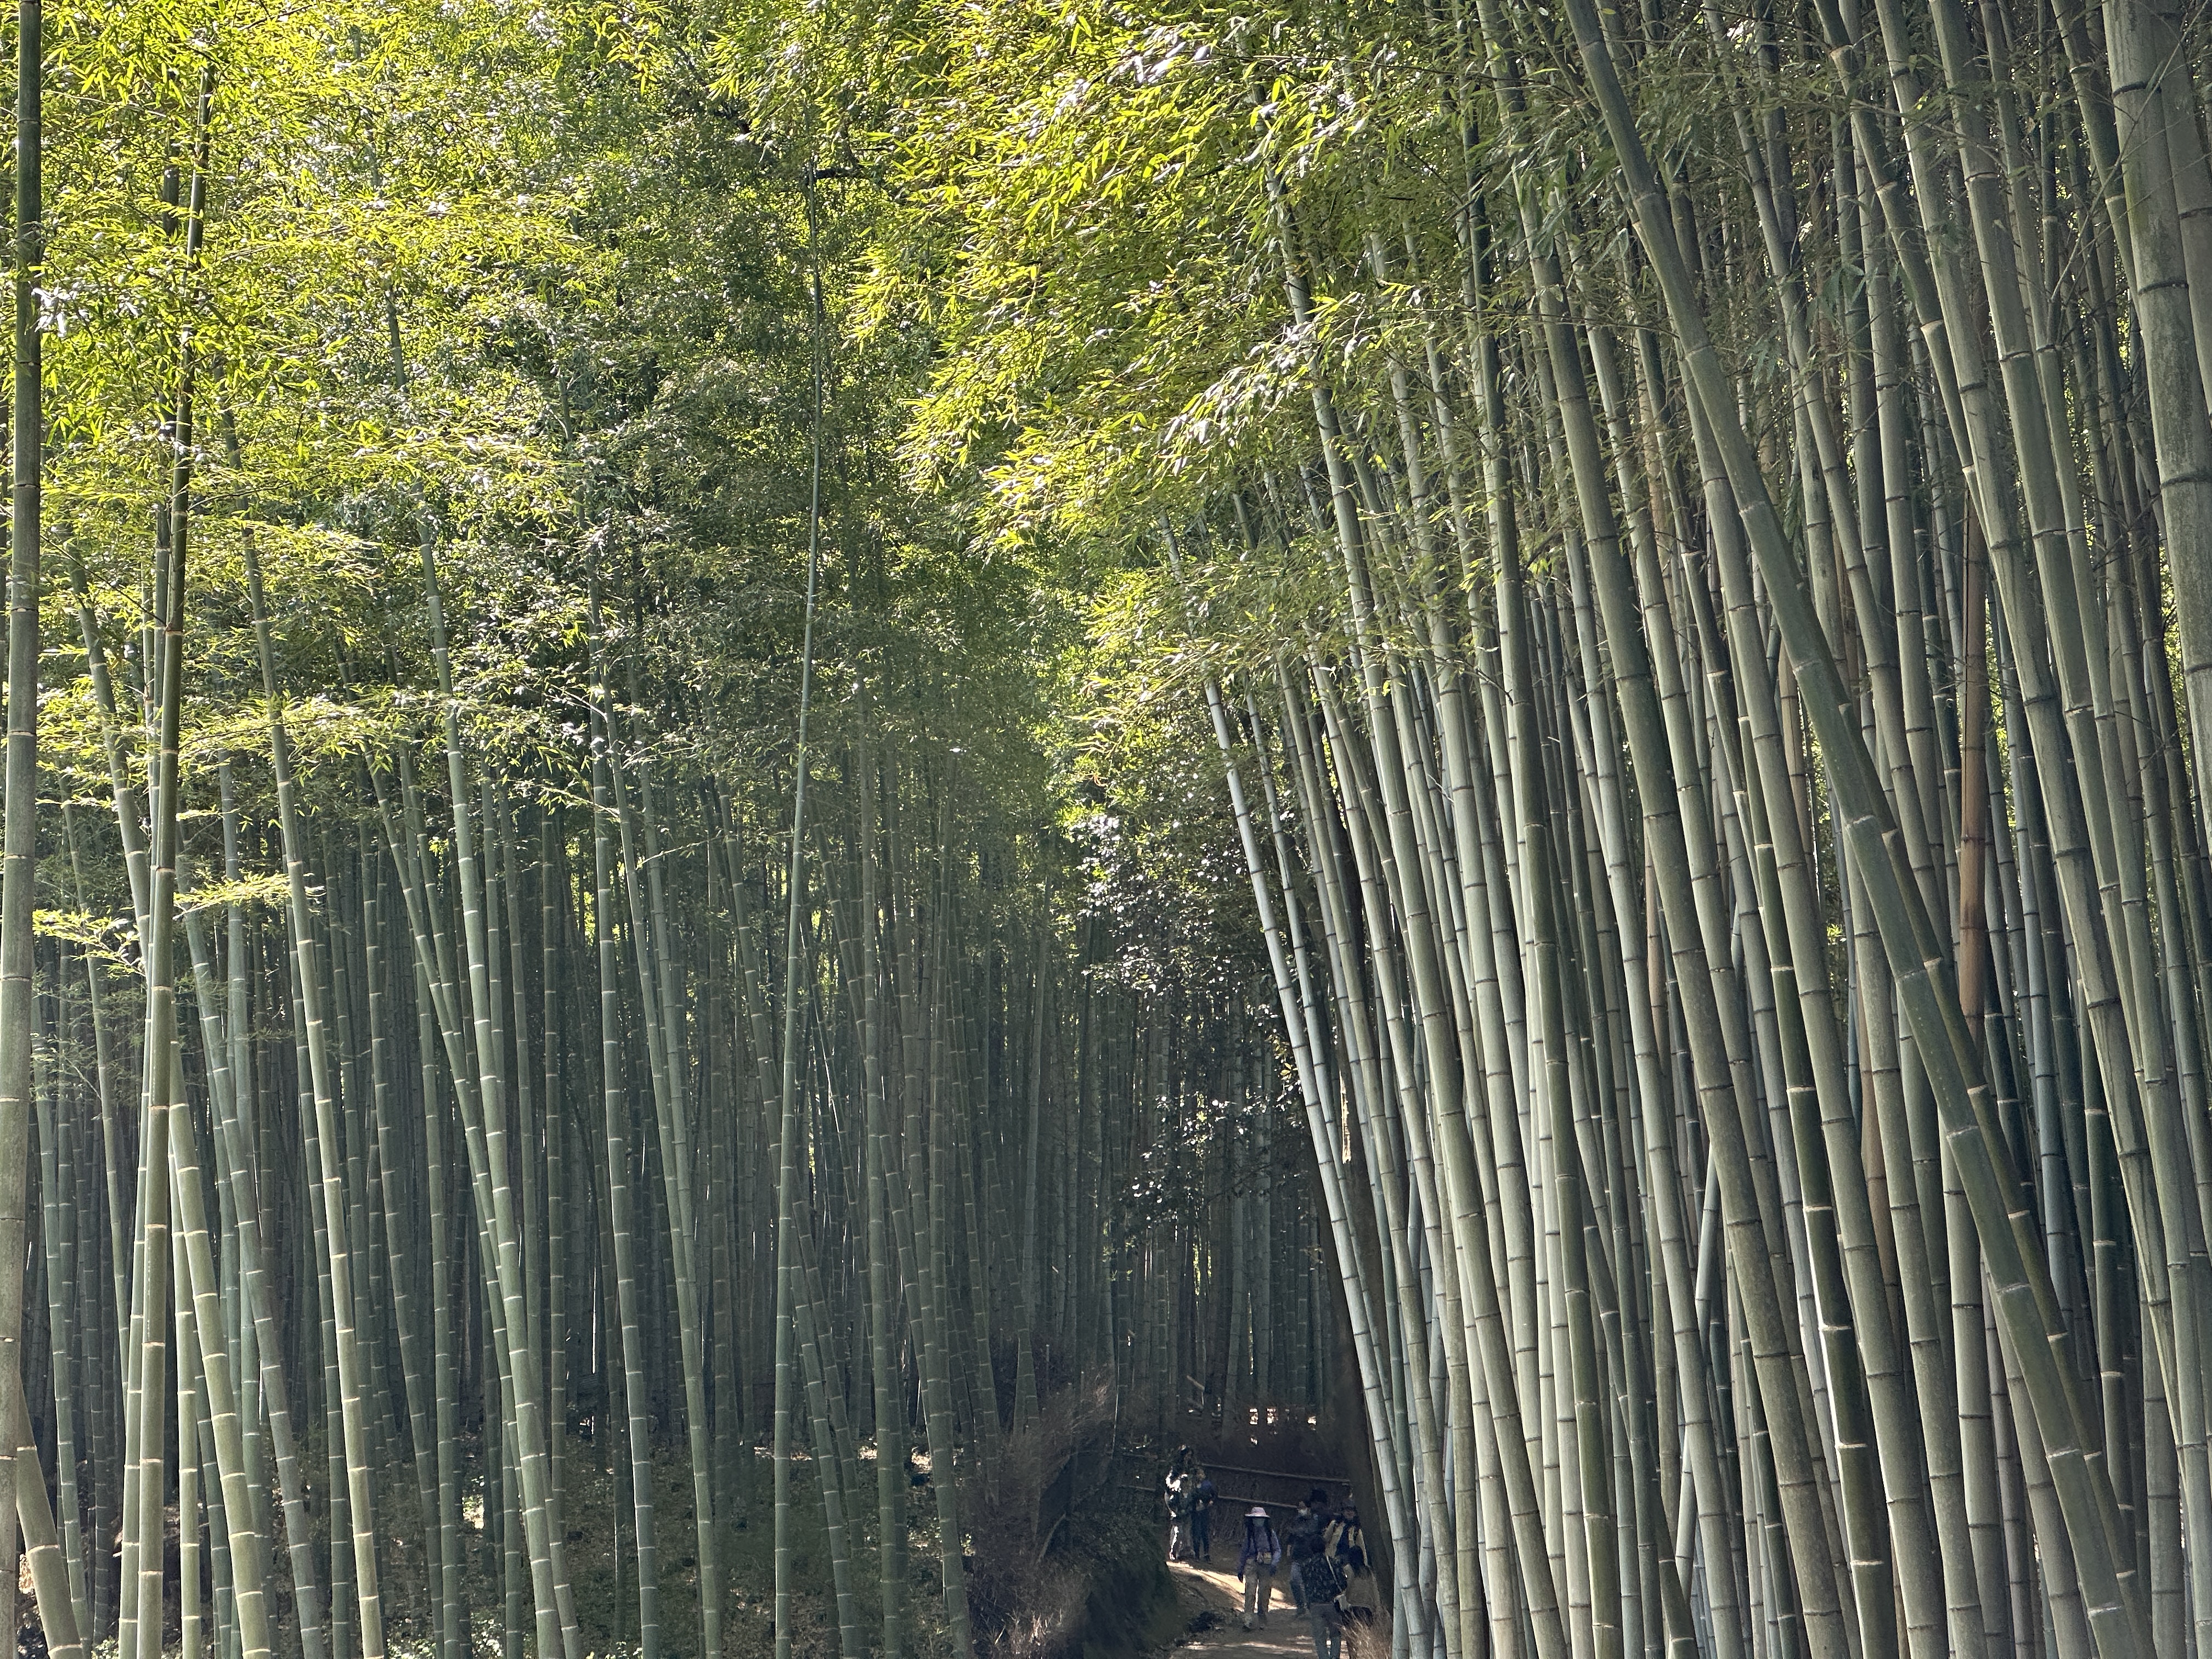
bamboo, forest, natural environment, branch, tree, terrestrial plant, wood, trunk, natural landscape, grass, woody plant, grove, temperate broadleaf and mixed forest, evergreen, landscape, woodland, jungle, plant, spruce fir forest, nature reserve, old growth forest, tropical and subtropical coniferous forests, Northern hardwood forest, plant stem, flowering plant, valdivian temperate rain forest, temperate coniferous forest, cane, conifer, rainforest, darkness, People in nature, birch family, deciduous, fir